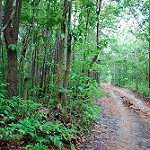
Label: forest